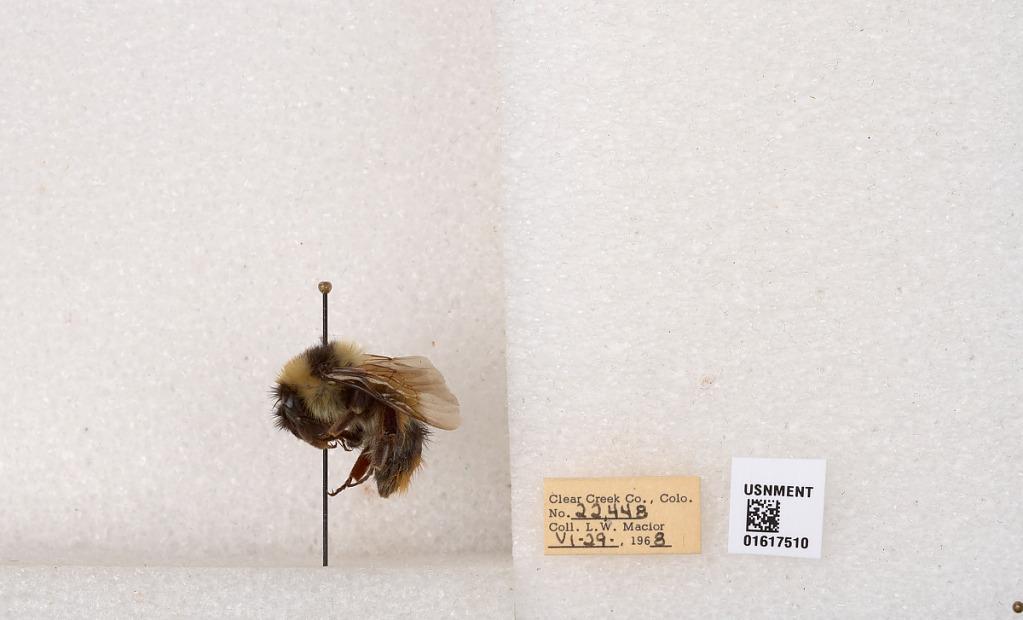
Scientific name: Bombus kirbyellus
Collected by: L. Macior
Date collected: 1968-6-29
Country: United States
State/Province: Colorado
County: Clear Creek
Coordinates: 39.6891, -105.644